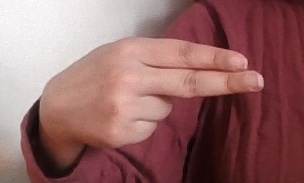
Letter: ain